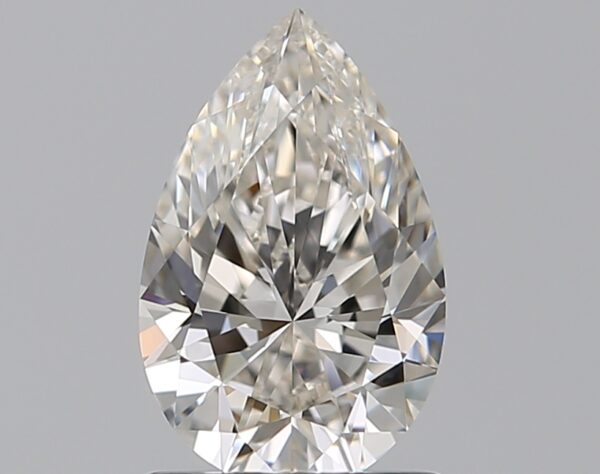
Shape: pear
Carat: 1.03
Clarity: VVS1
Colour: I
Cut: EX
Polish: EX
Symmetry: EX
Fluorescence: N
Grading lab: GIA
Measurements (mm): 8.81 x 5.61 x 3.53